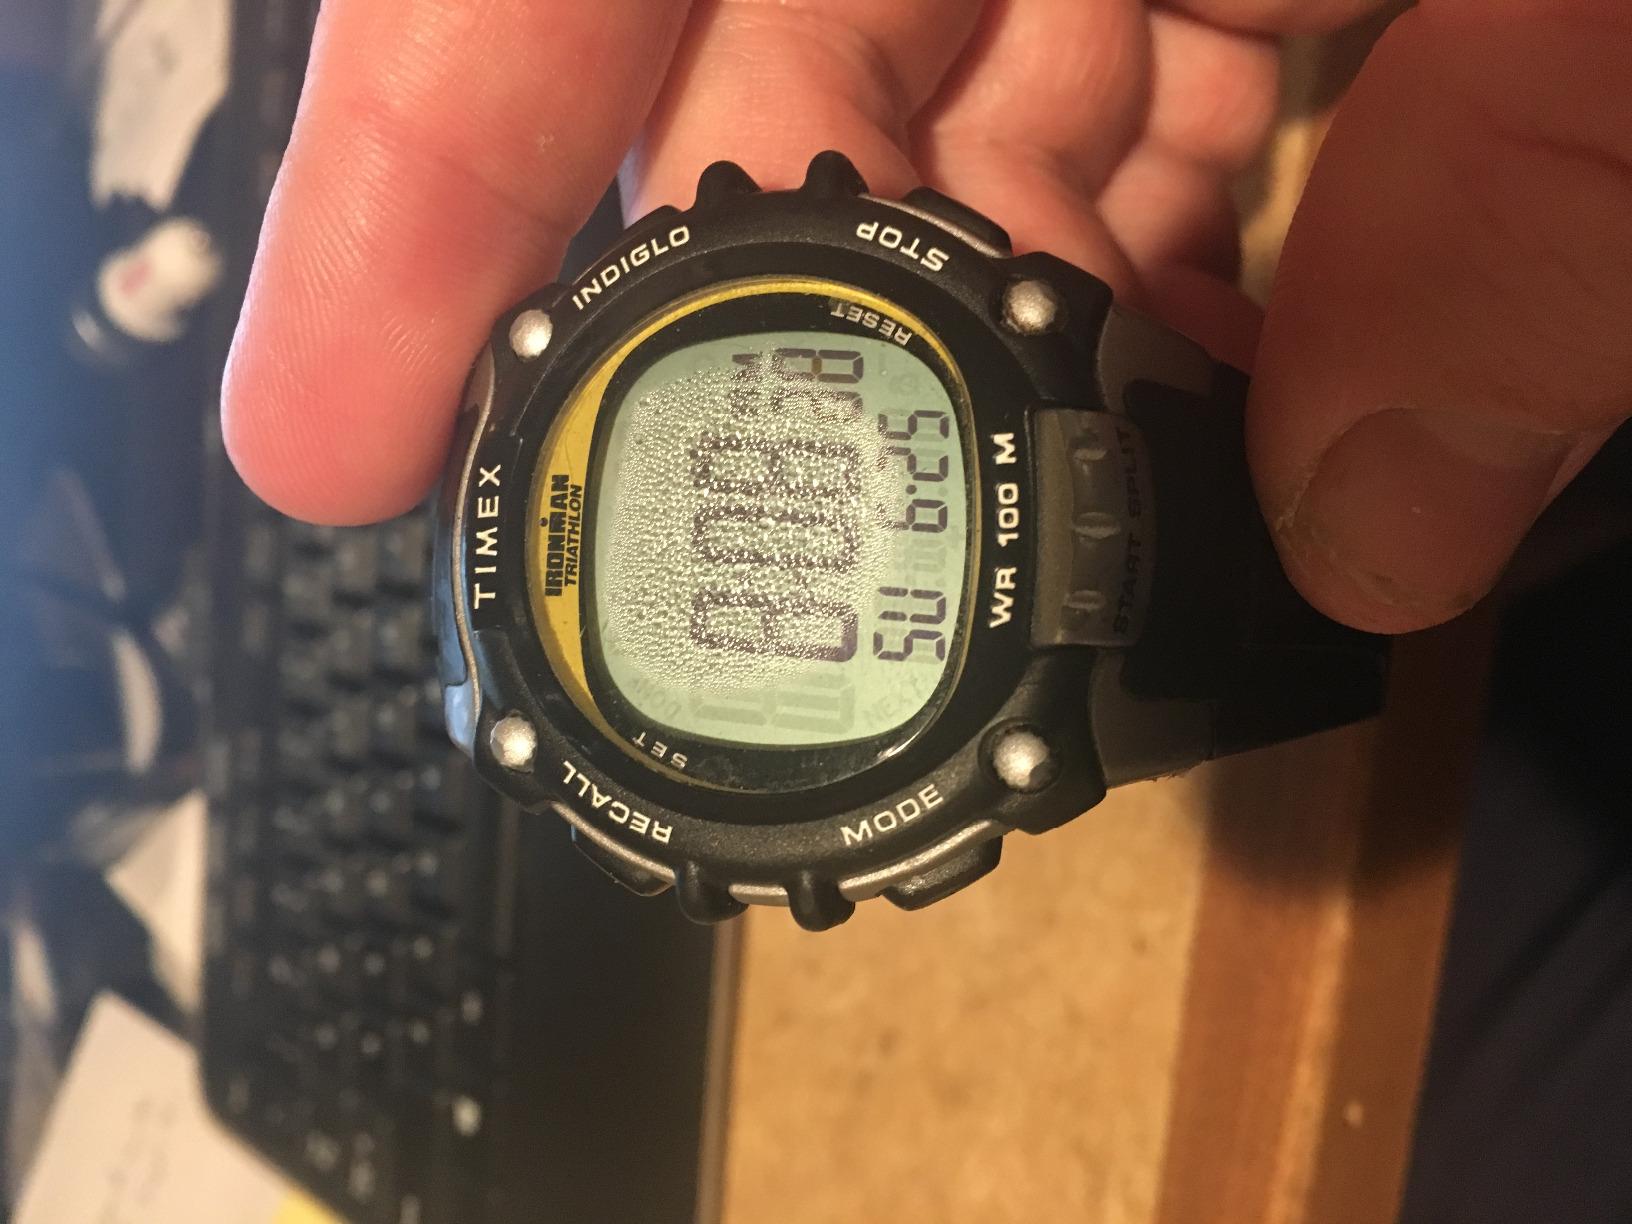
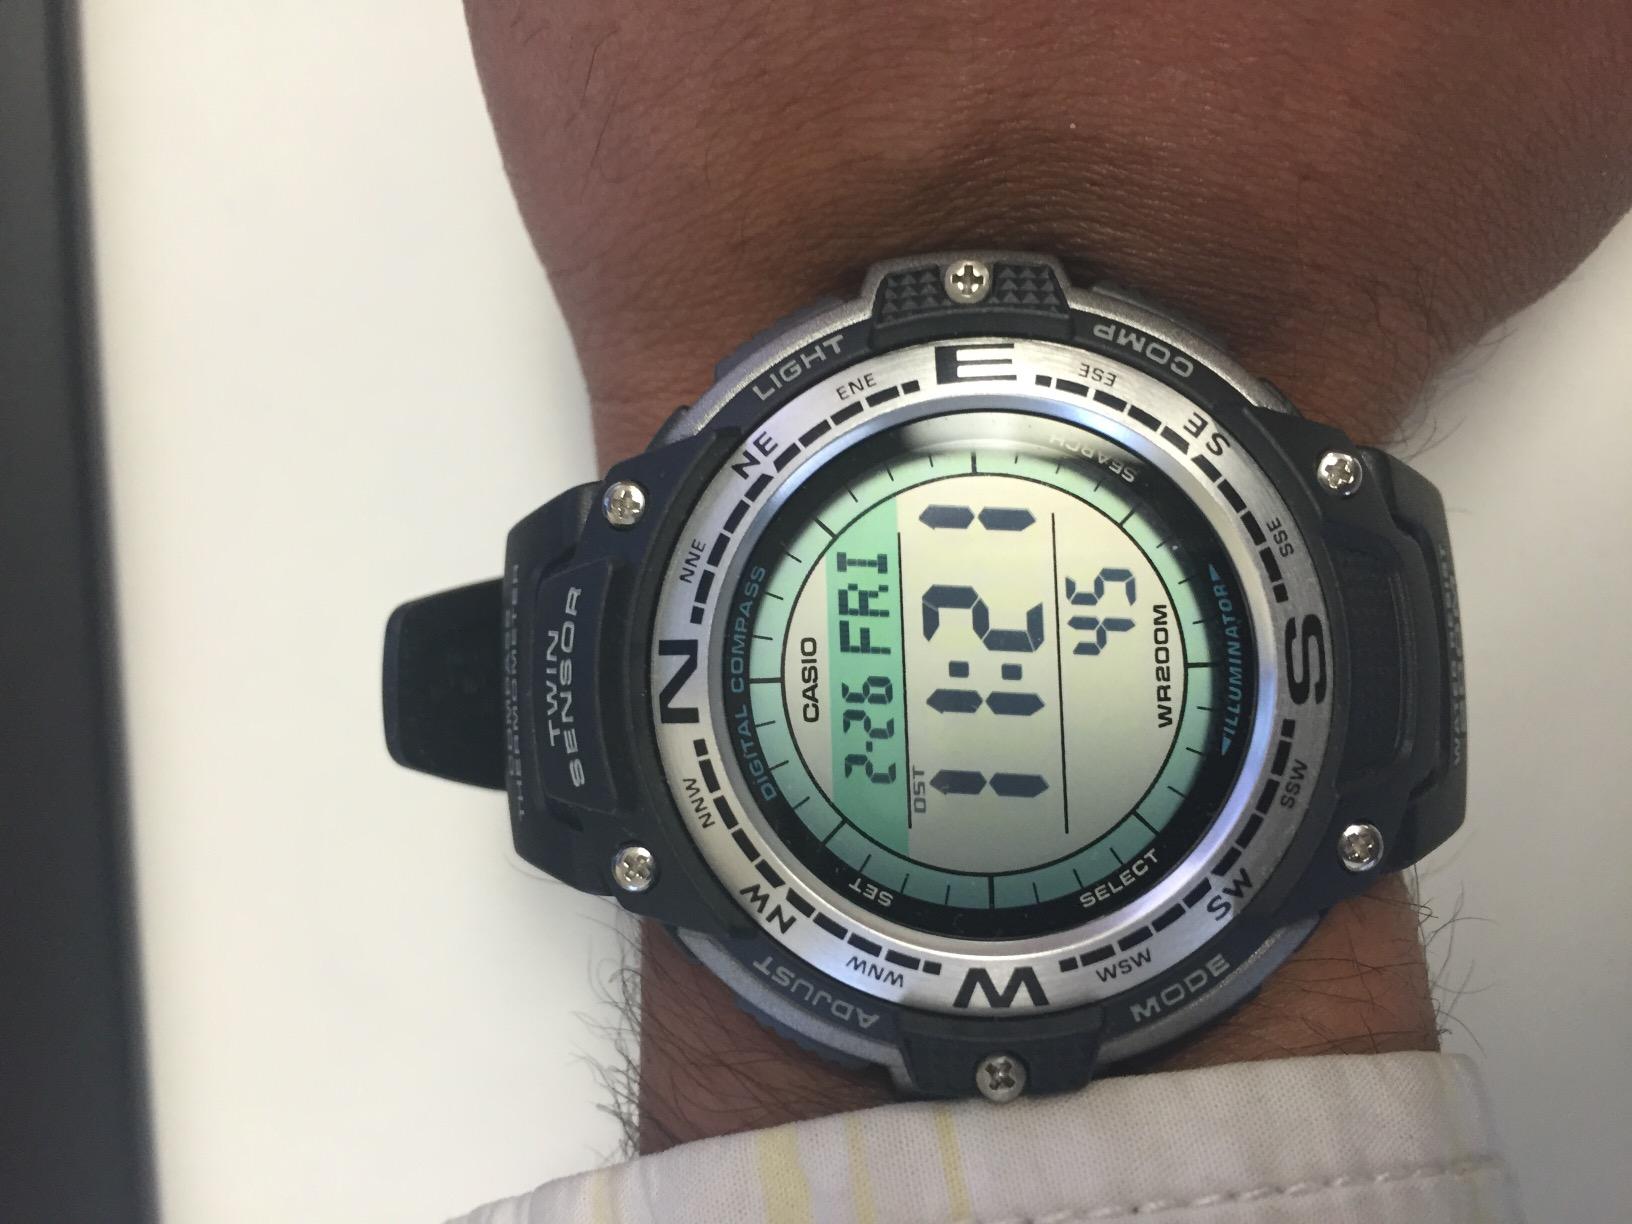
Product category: accessories_watch
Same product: no